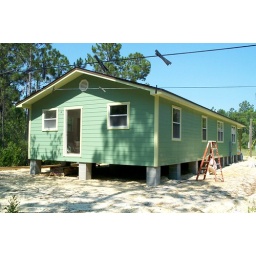
This is not actually accurate. In person it's not as green as it appears in the pic.